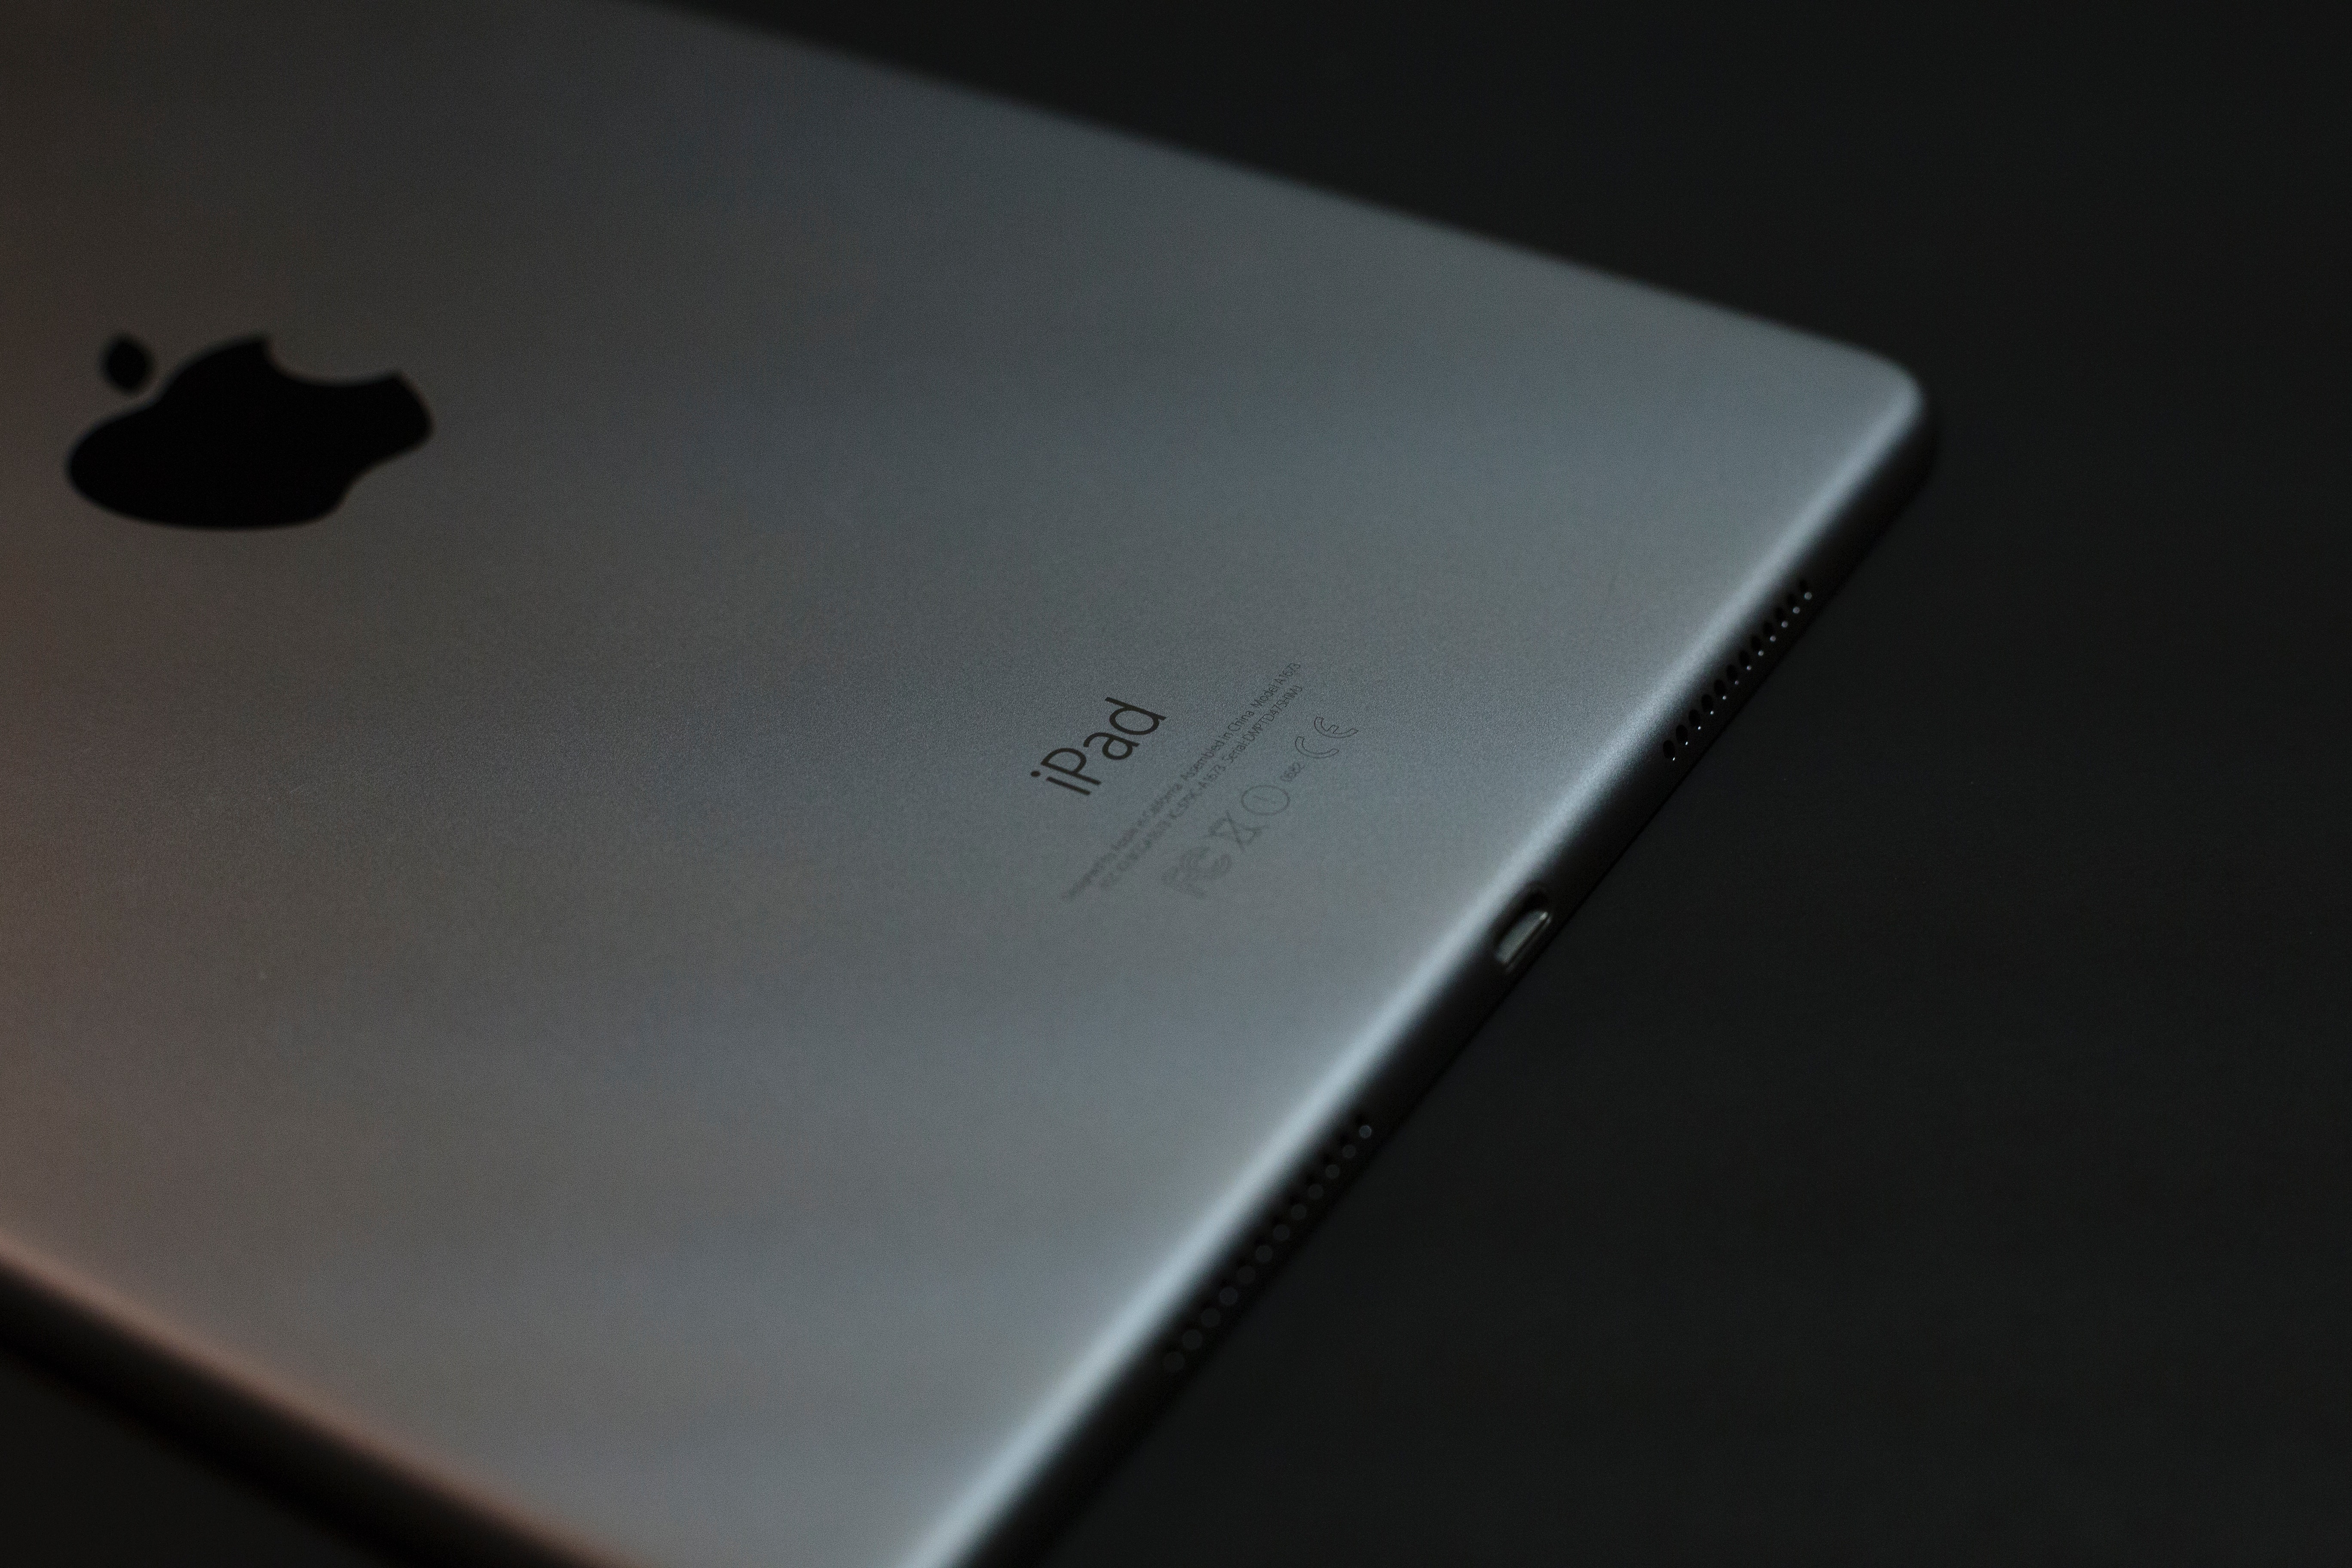
white, black, gadget, laptop part, electronic device, laptop, technology, ipad, netbook, Material property, communication device